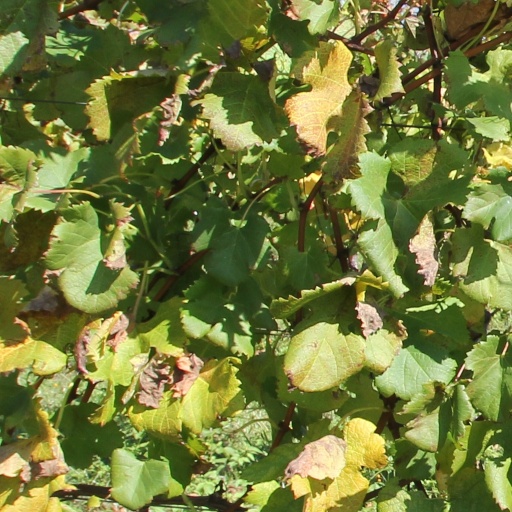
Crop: grape